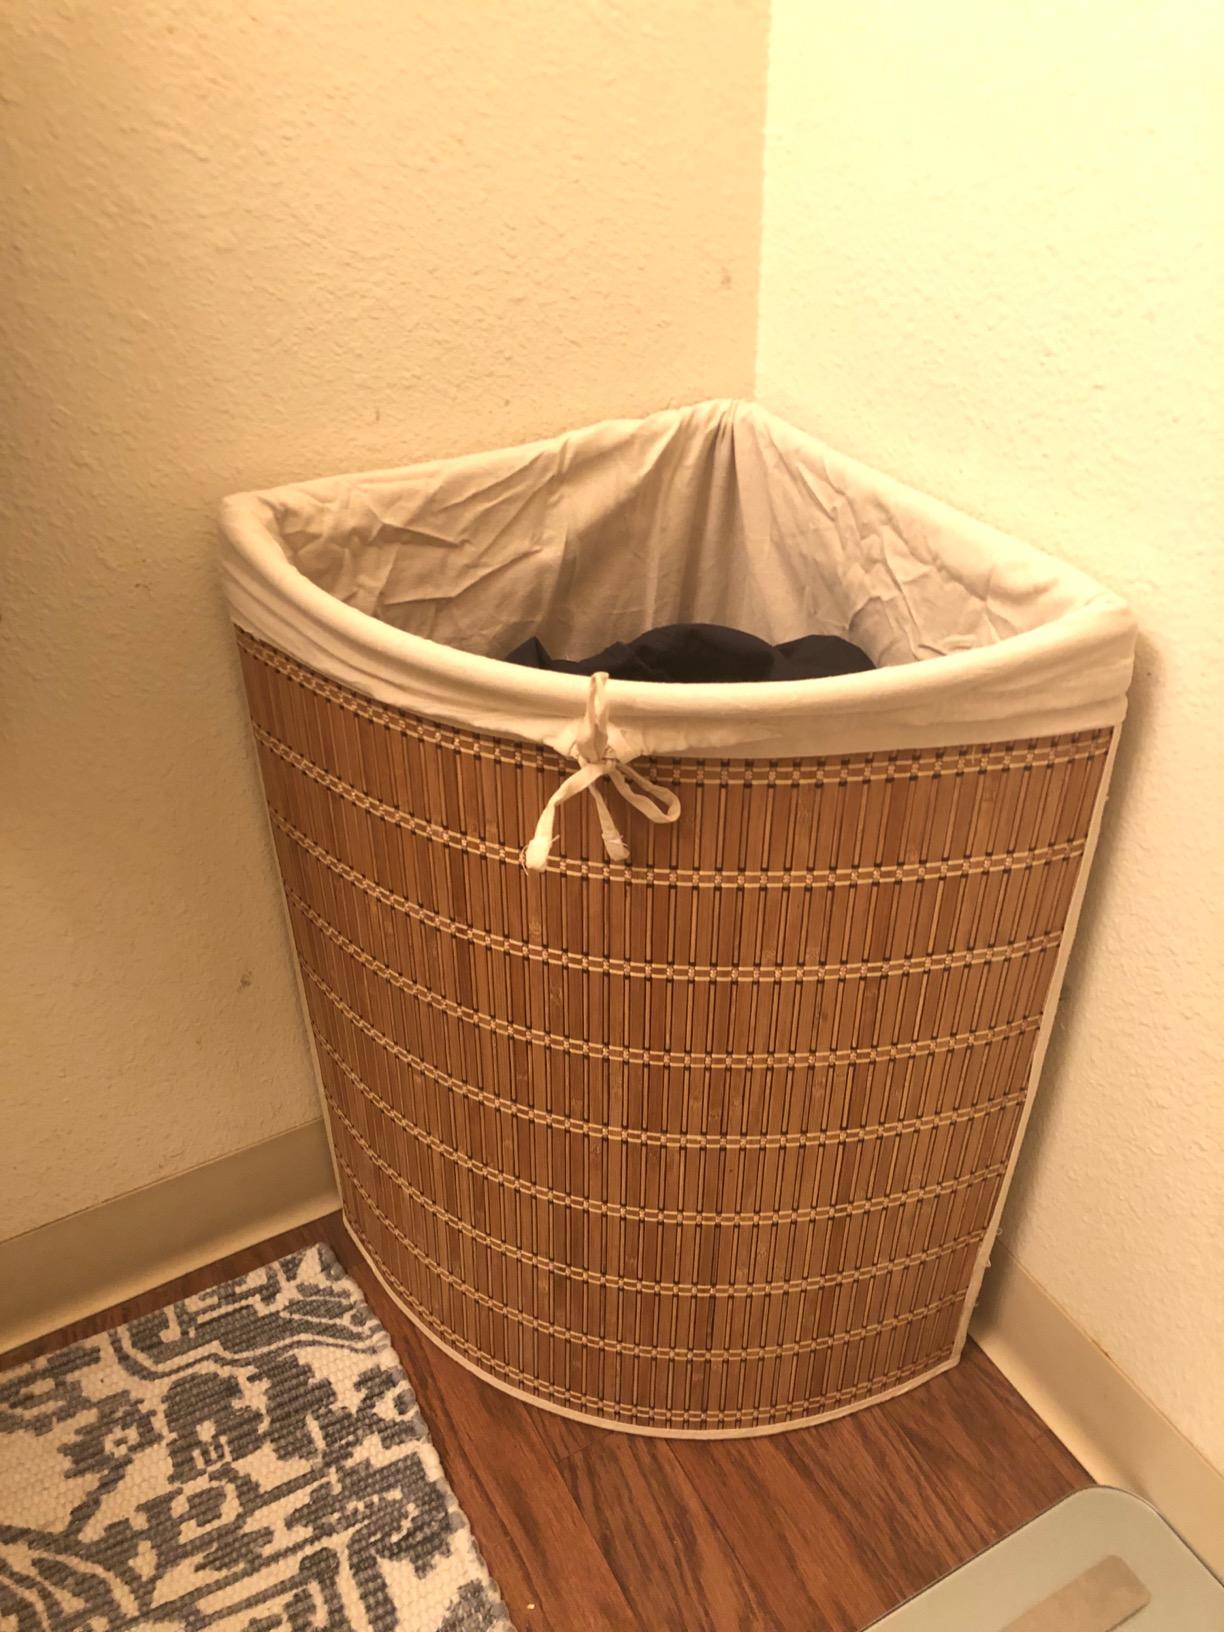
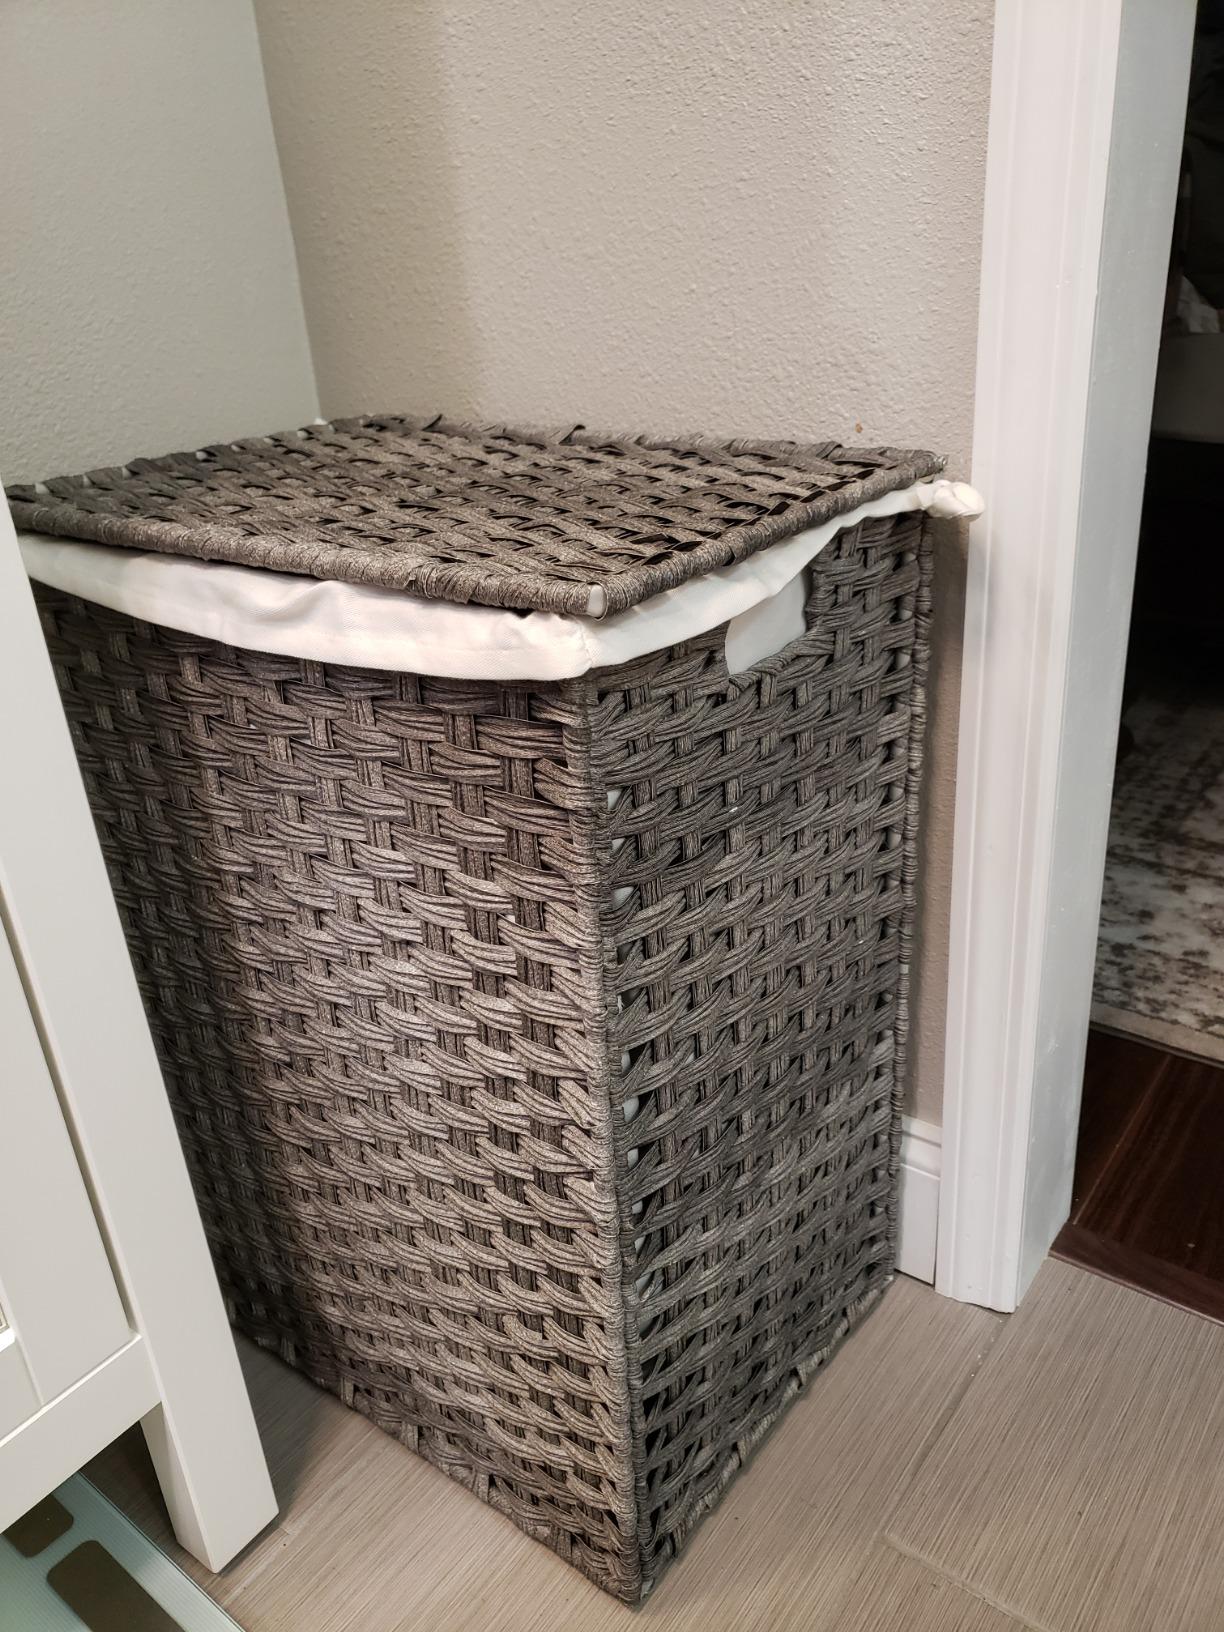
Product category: items_hamper
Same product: no